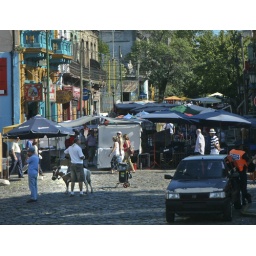
pony in the street